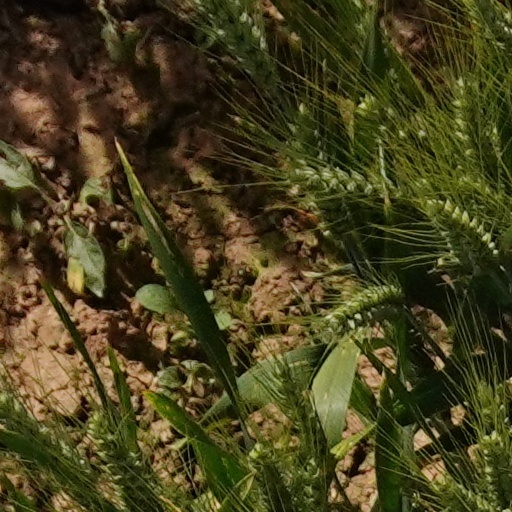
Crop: wheat